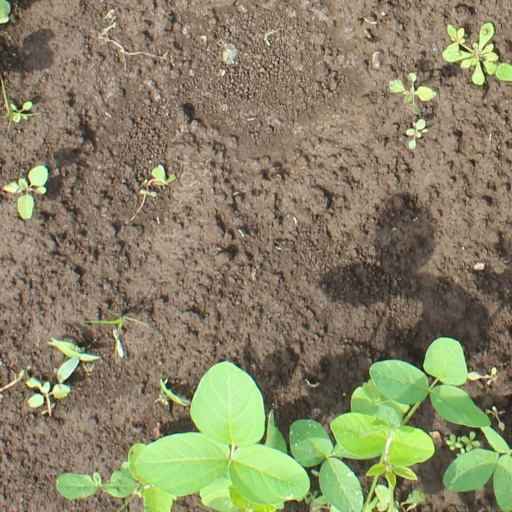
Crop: soybean